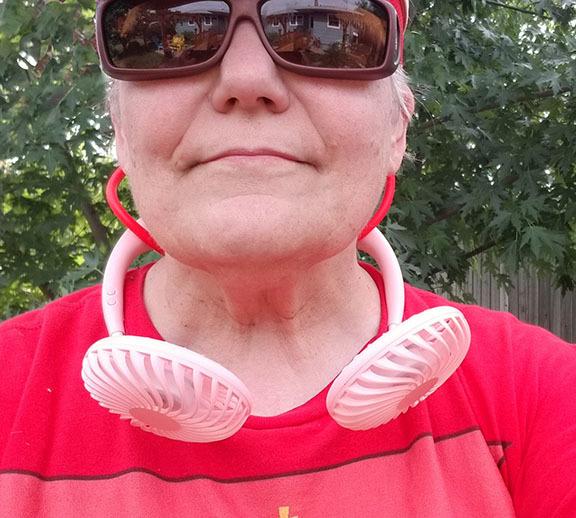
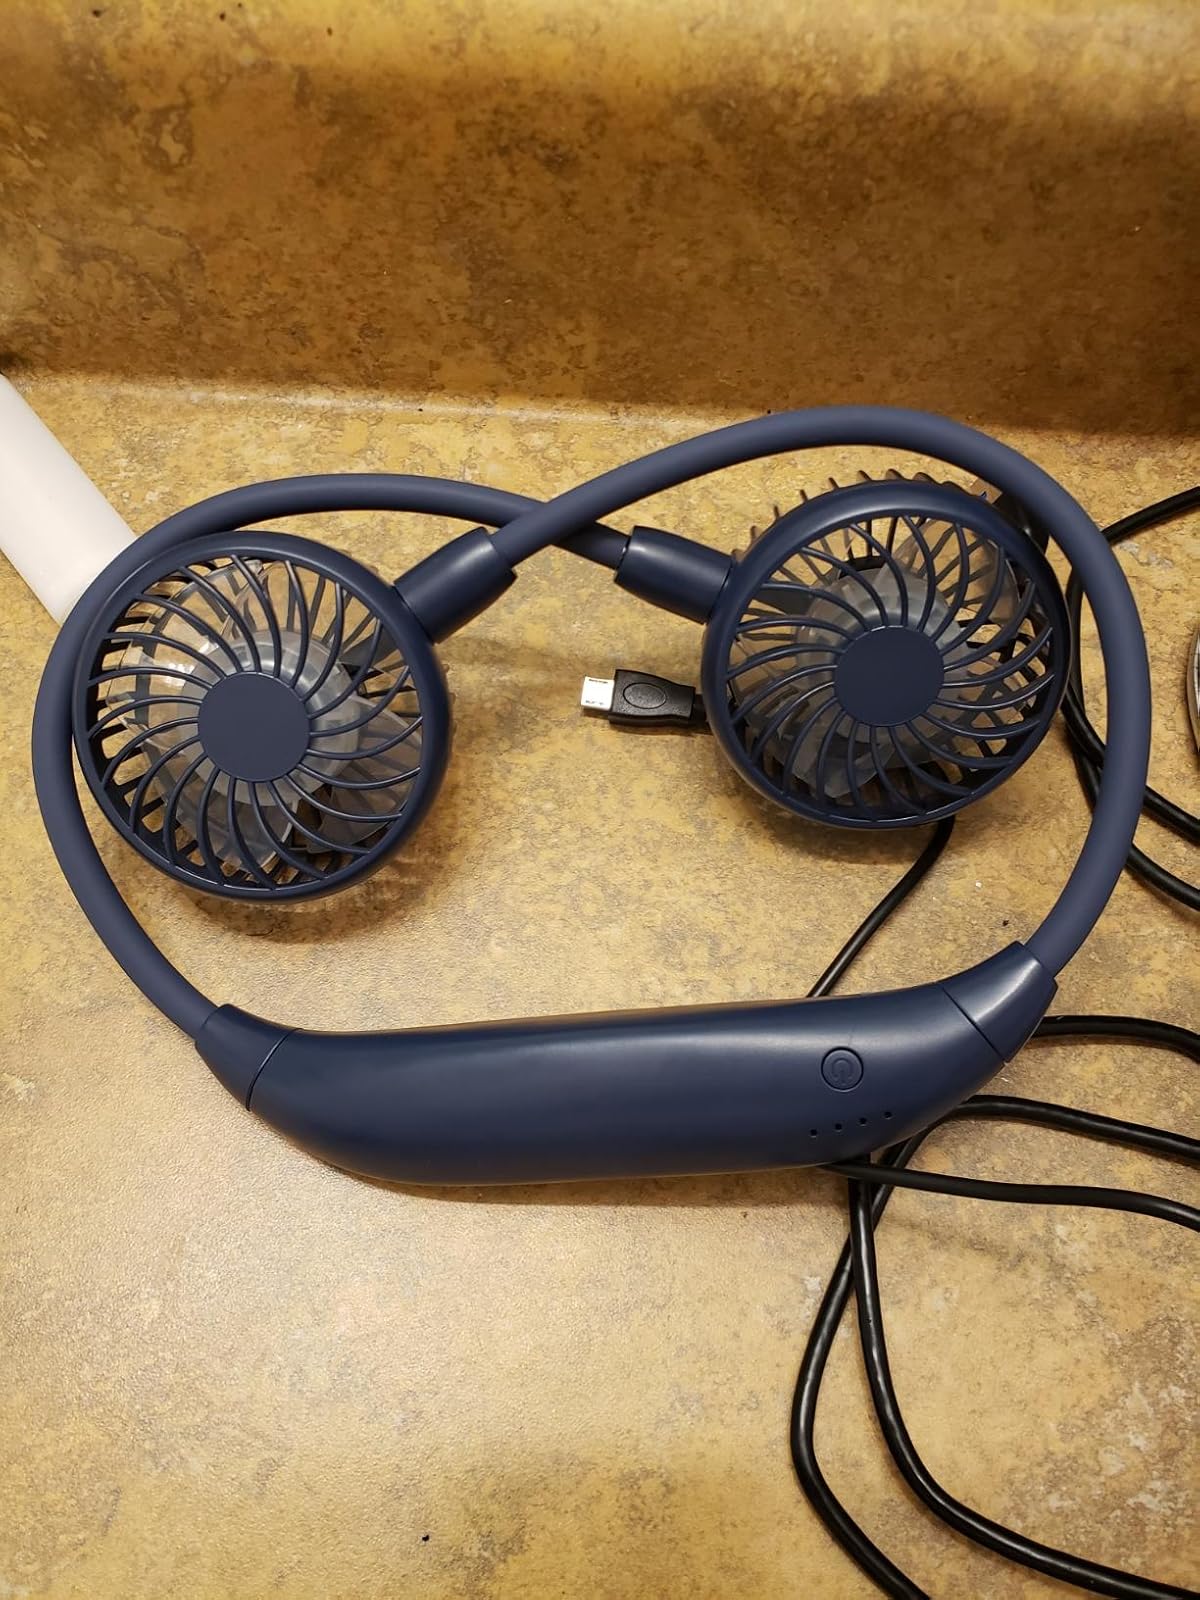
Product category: fan
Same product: no